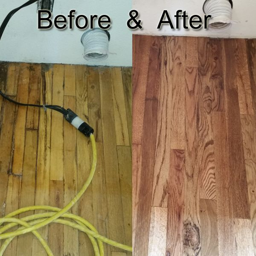
a major transformation of a hardwood floor that was refinished and stained with nutmeg .